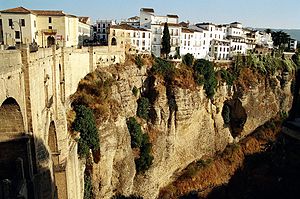
Ronda
Ronda er en mindre by i provinsen Málaga i Andalusien i det sydlige Spanien. Ronda, der har 33.978 indbyggere, er en af landets ældste byer og regnes som tyrefægtningens vugge.